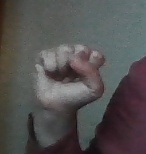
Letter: saad